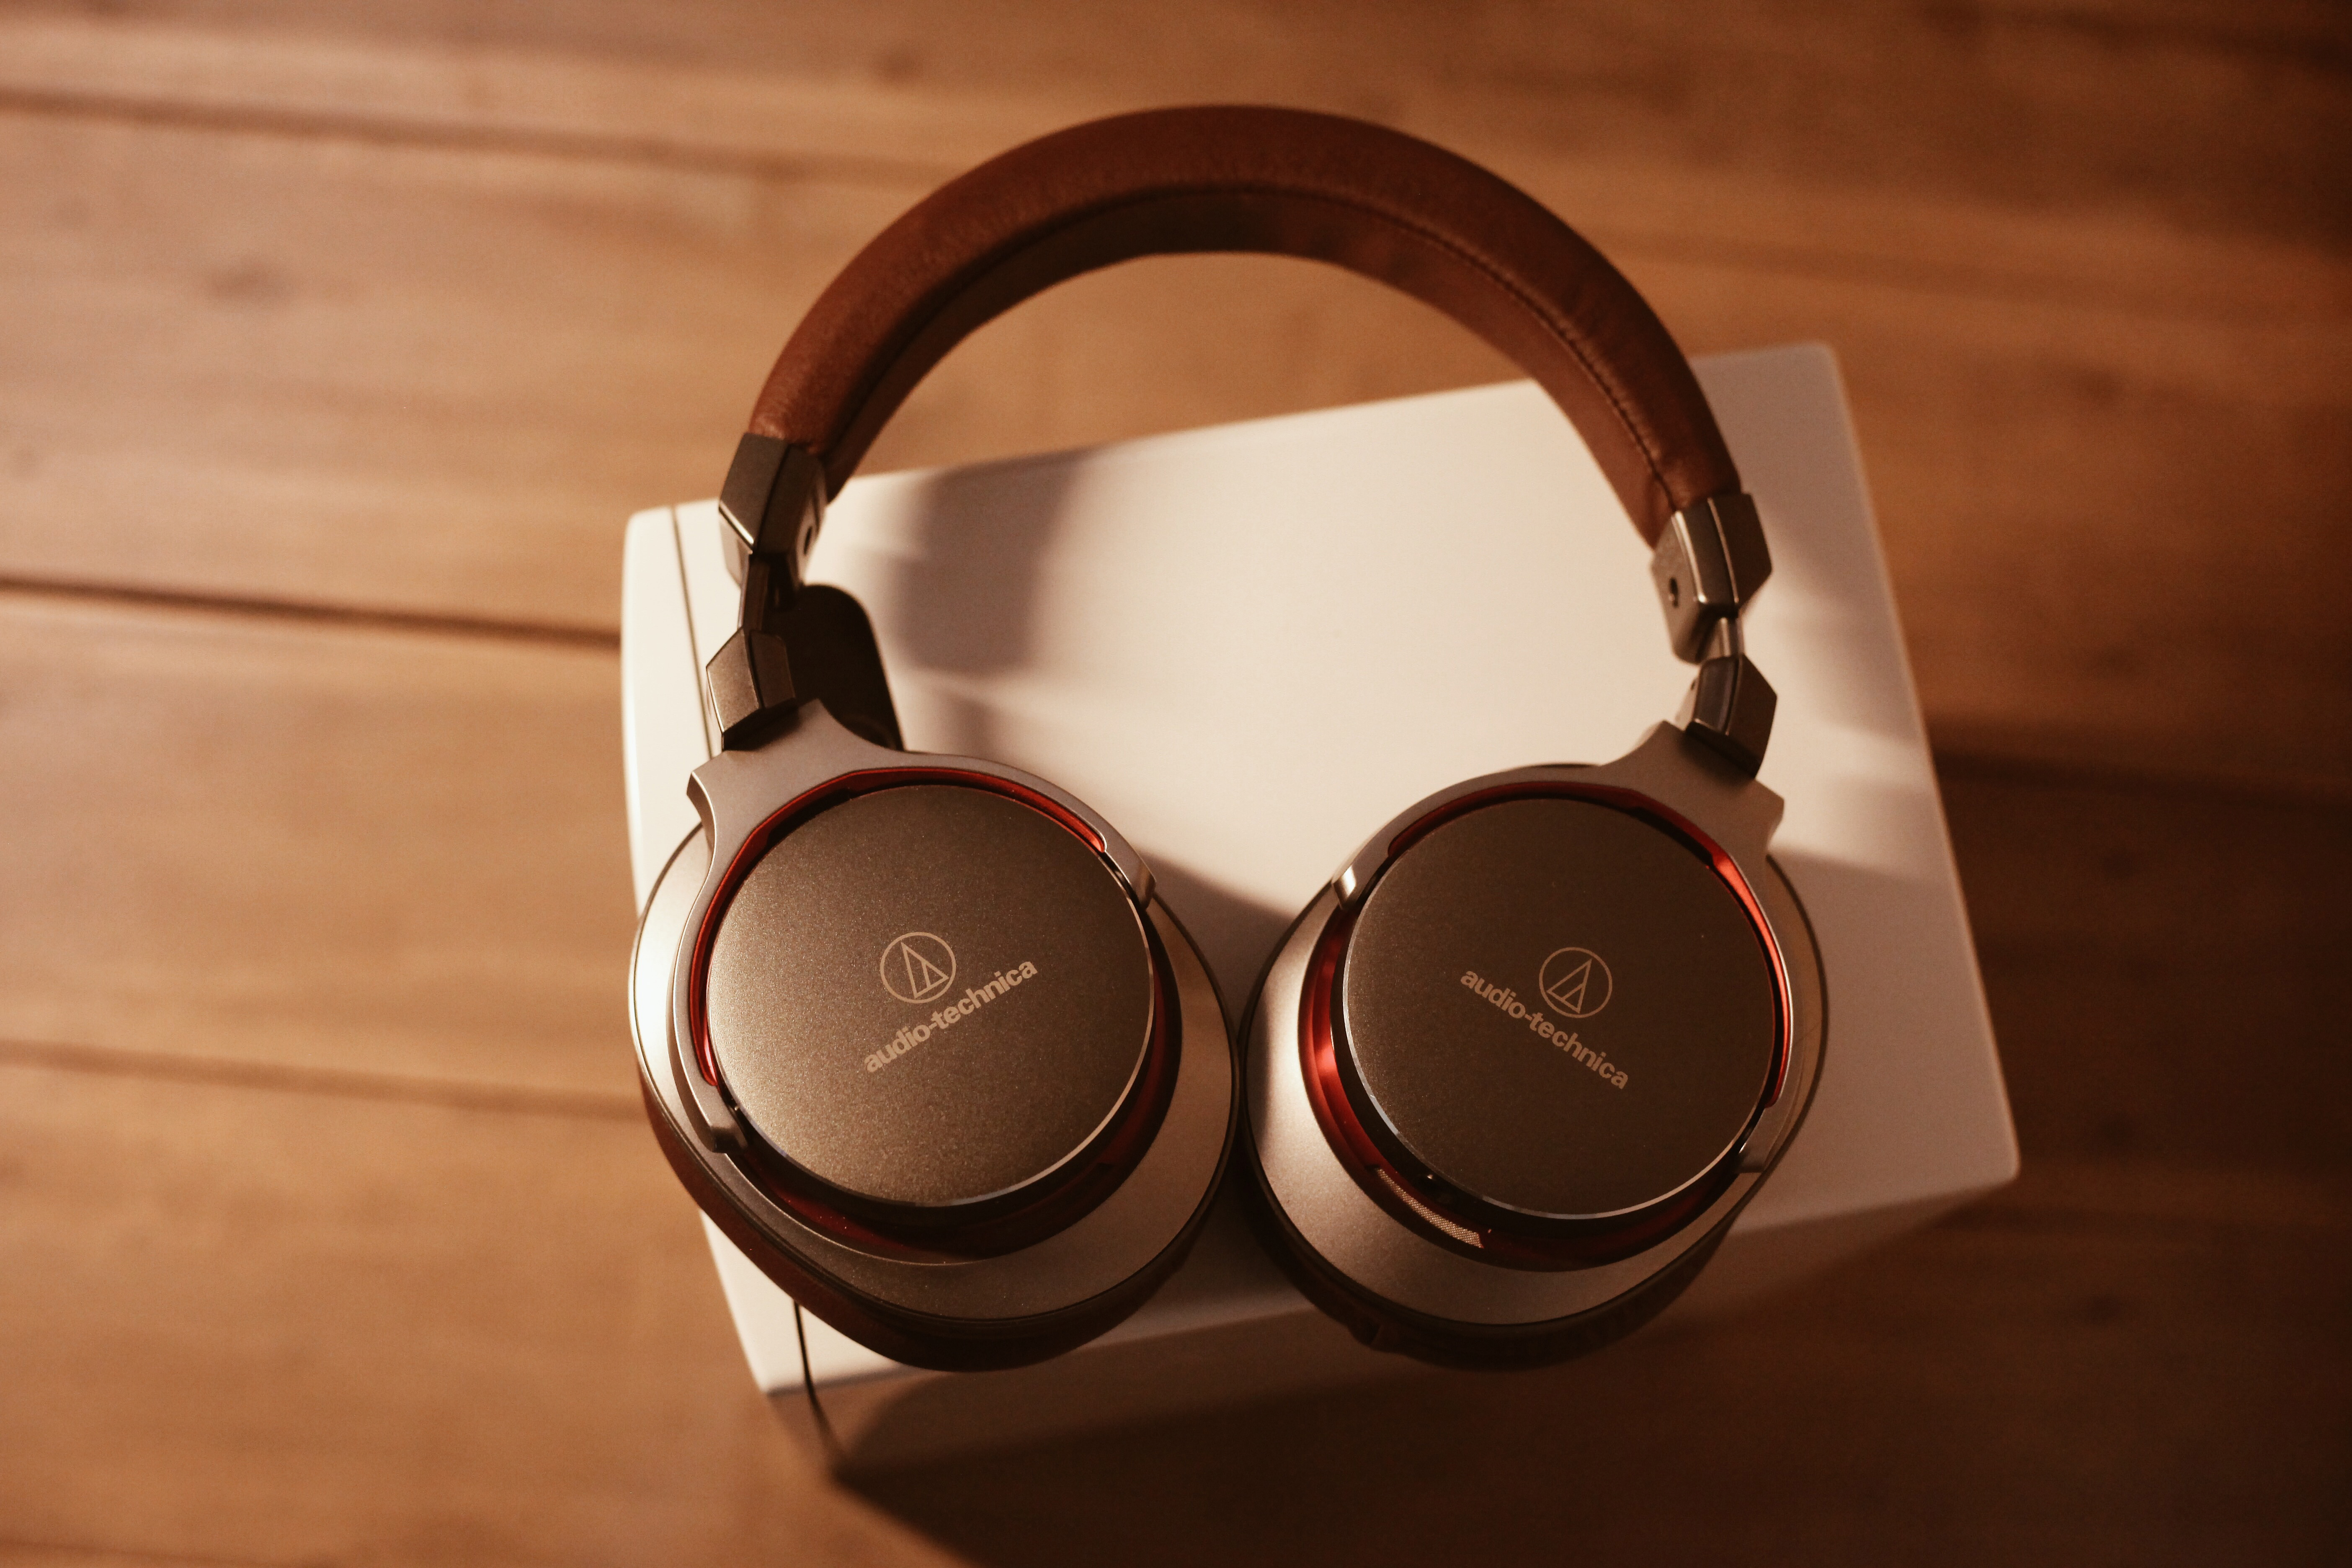
headphones, gadget, audio equipment, headset, electronic device, technology, brown, stereophonic sound, electronics